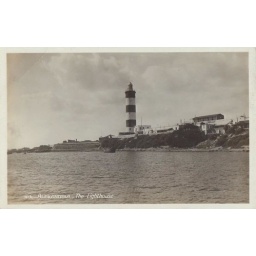
It's not known when the tower was painted in black and white bands - possibly in the 1930s.